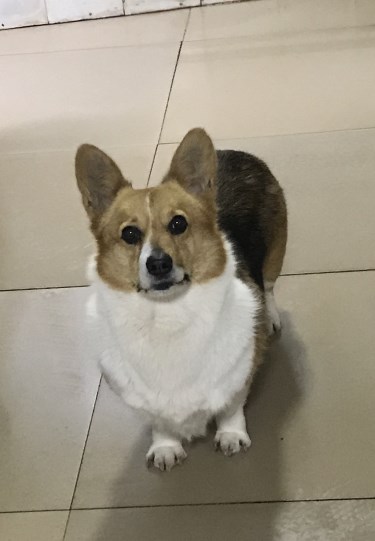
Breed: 2909-n000116-Cardigan